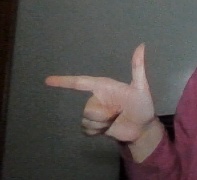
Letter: yaa